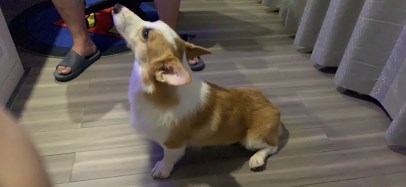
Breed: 2909-n000116-Cardigan